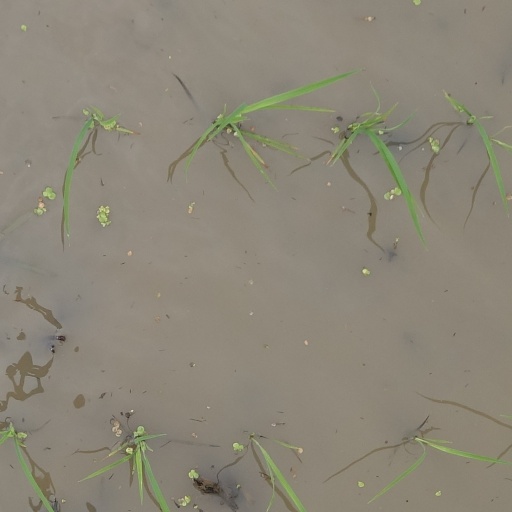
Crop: rice